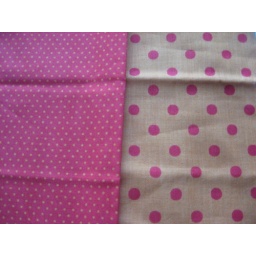
These are actually orange and goldernrod yellow. They look strangely pink in this photo...